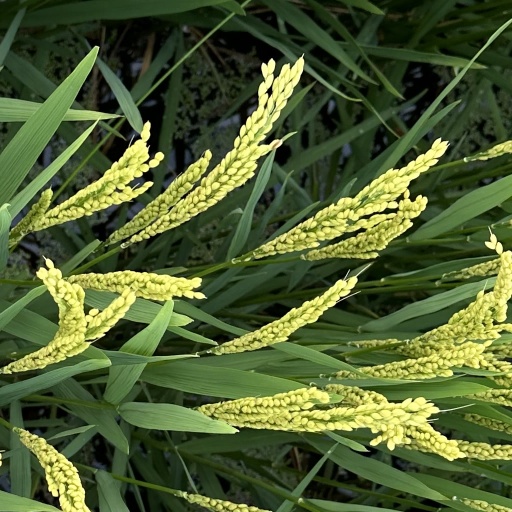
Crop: rice